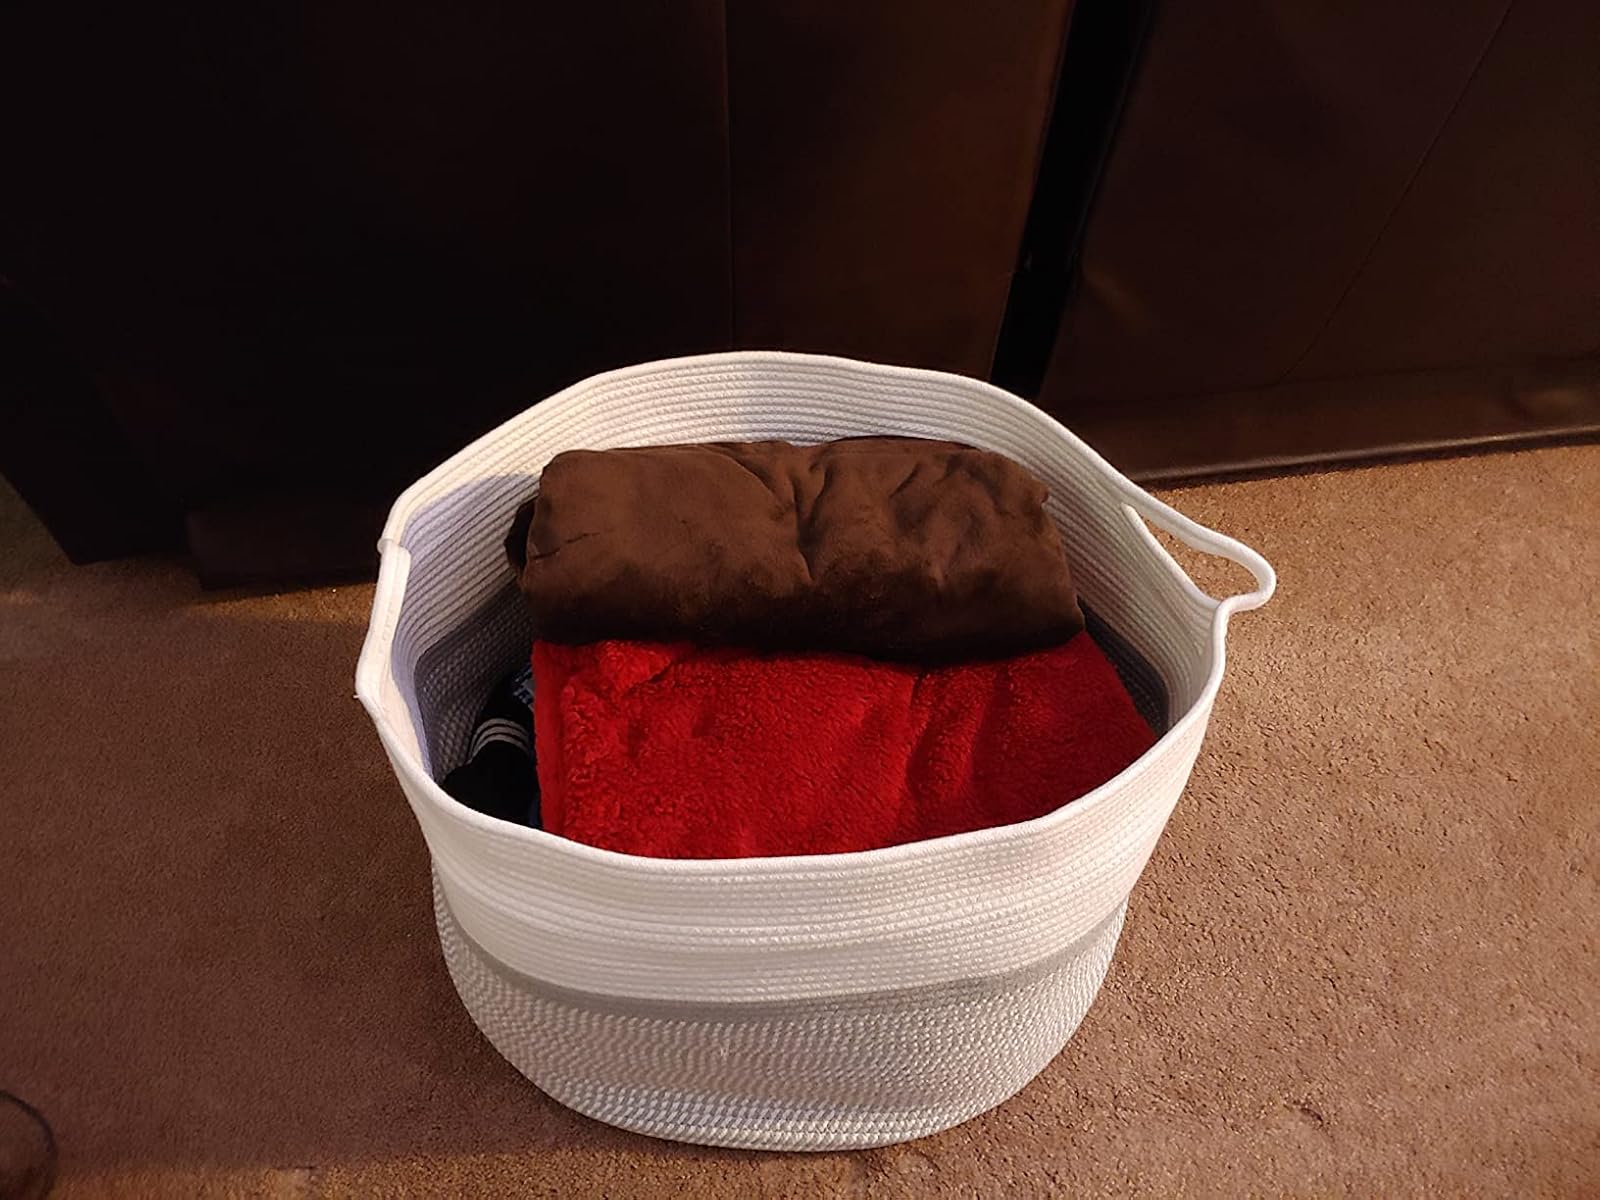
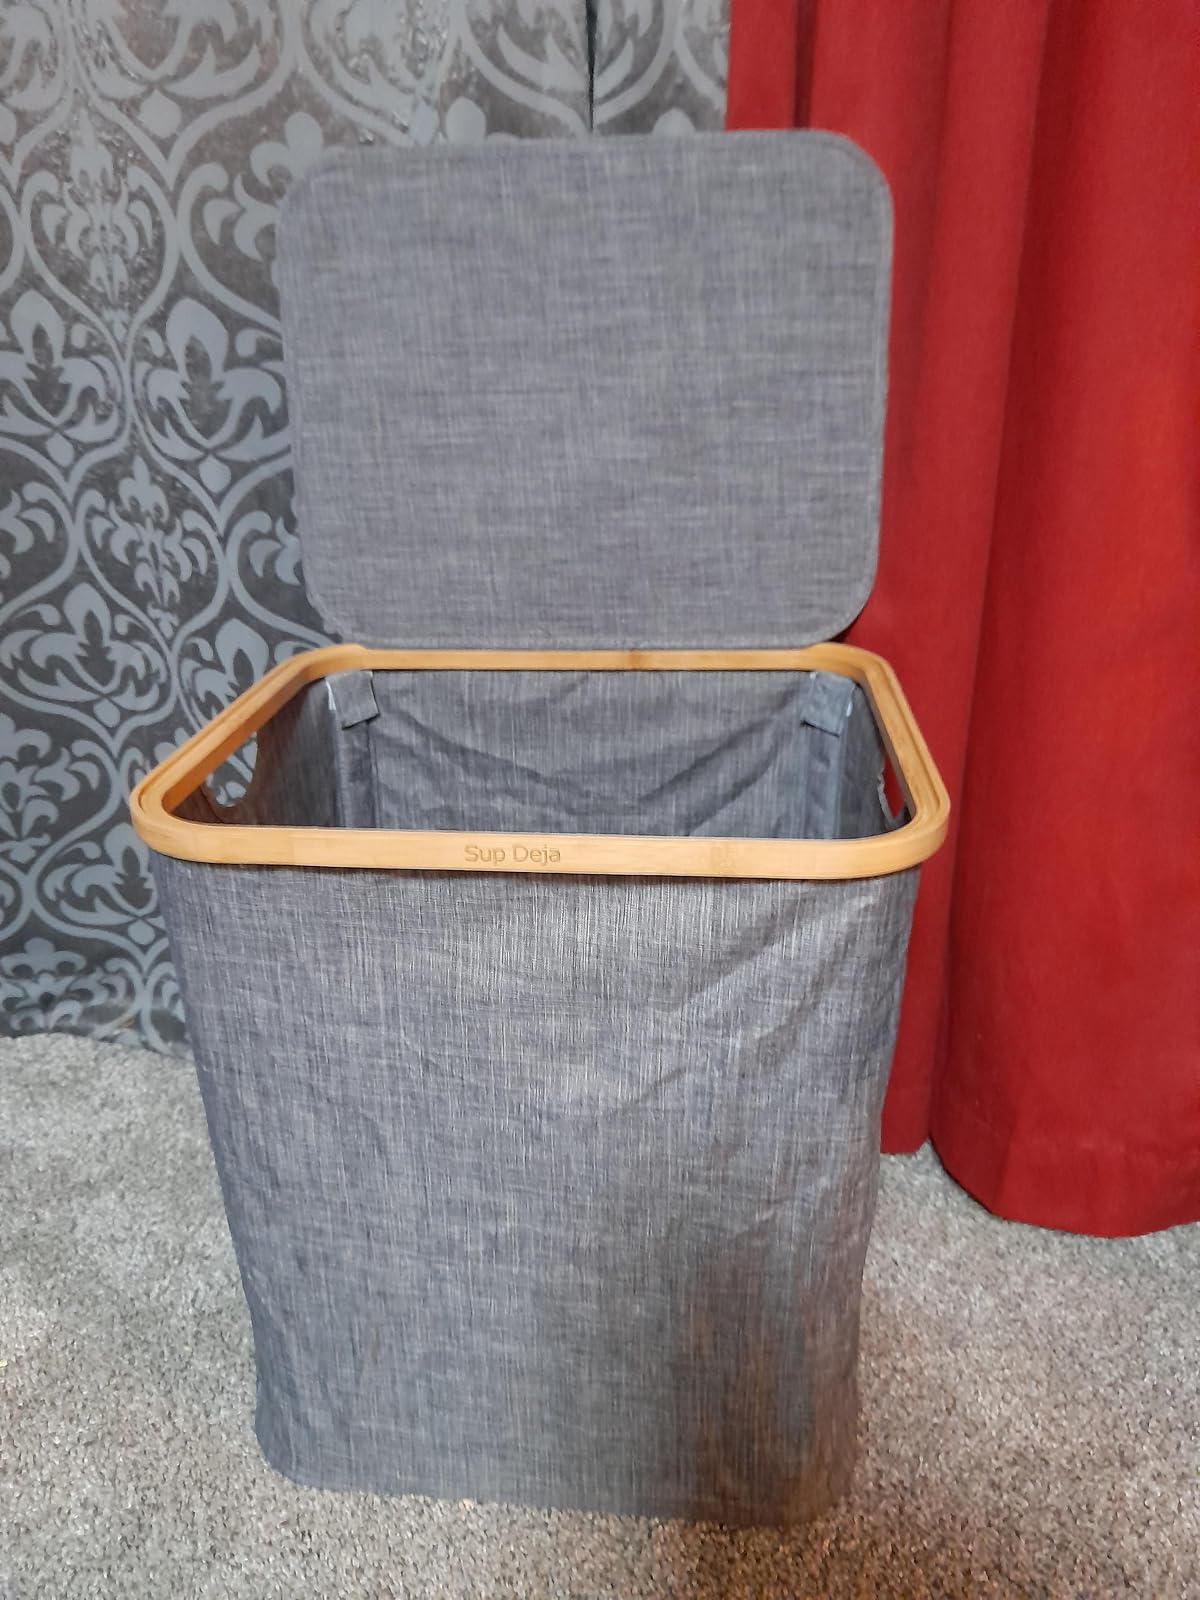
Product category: items_hamper
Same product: no